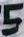
Number: 5